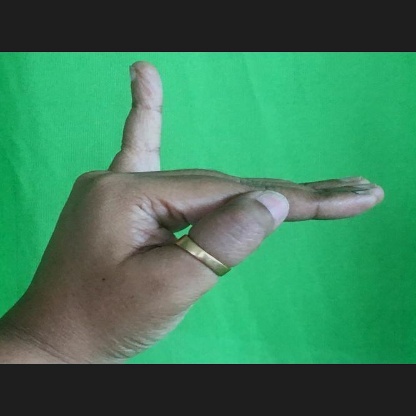
Mudra: Hamsapaksha